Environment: lab
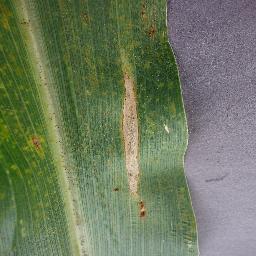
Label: northern_corn_leaf_blight